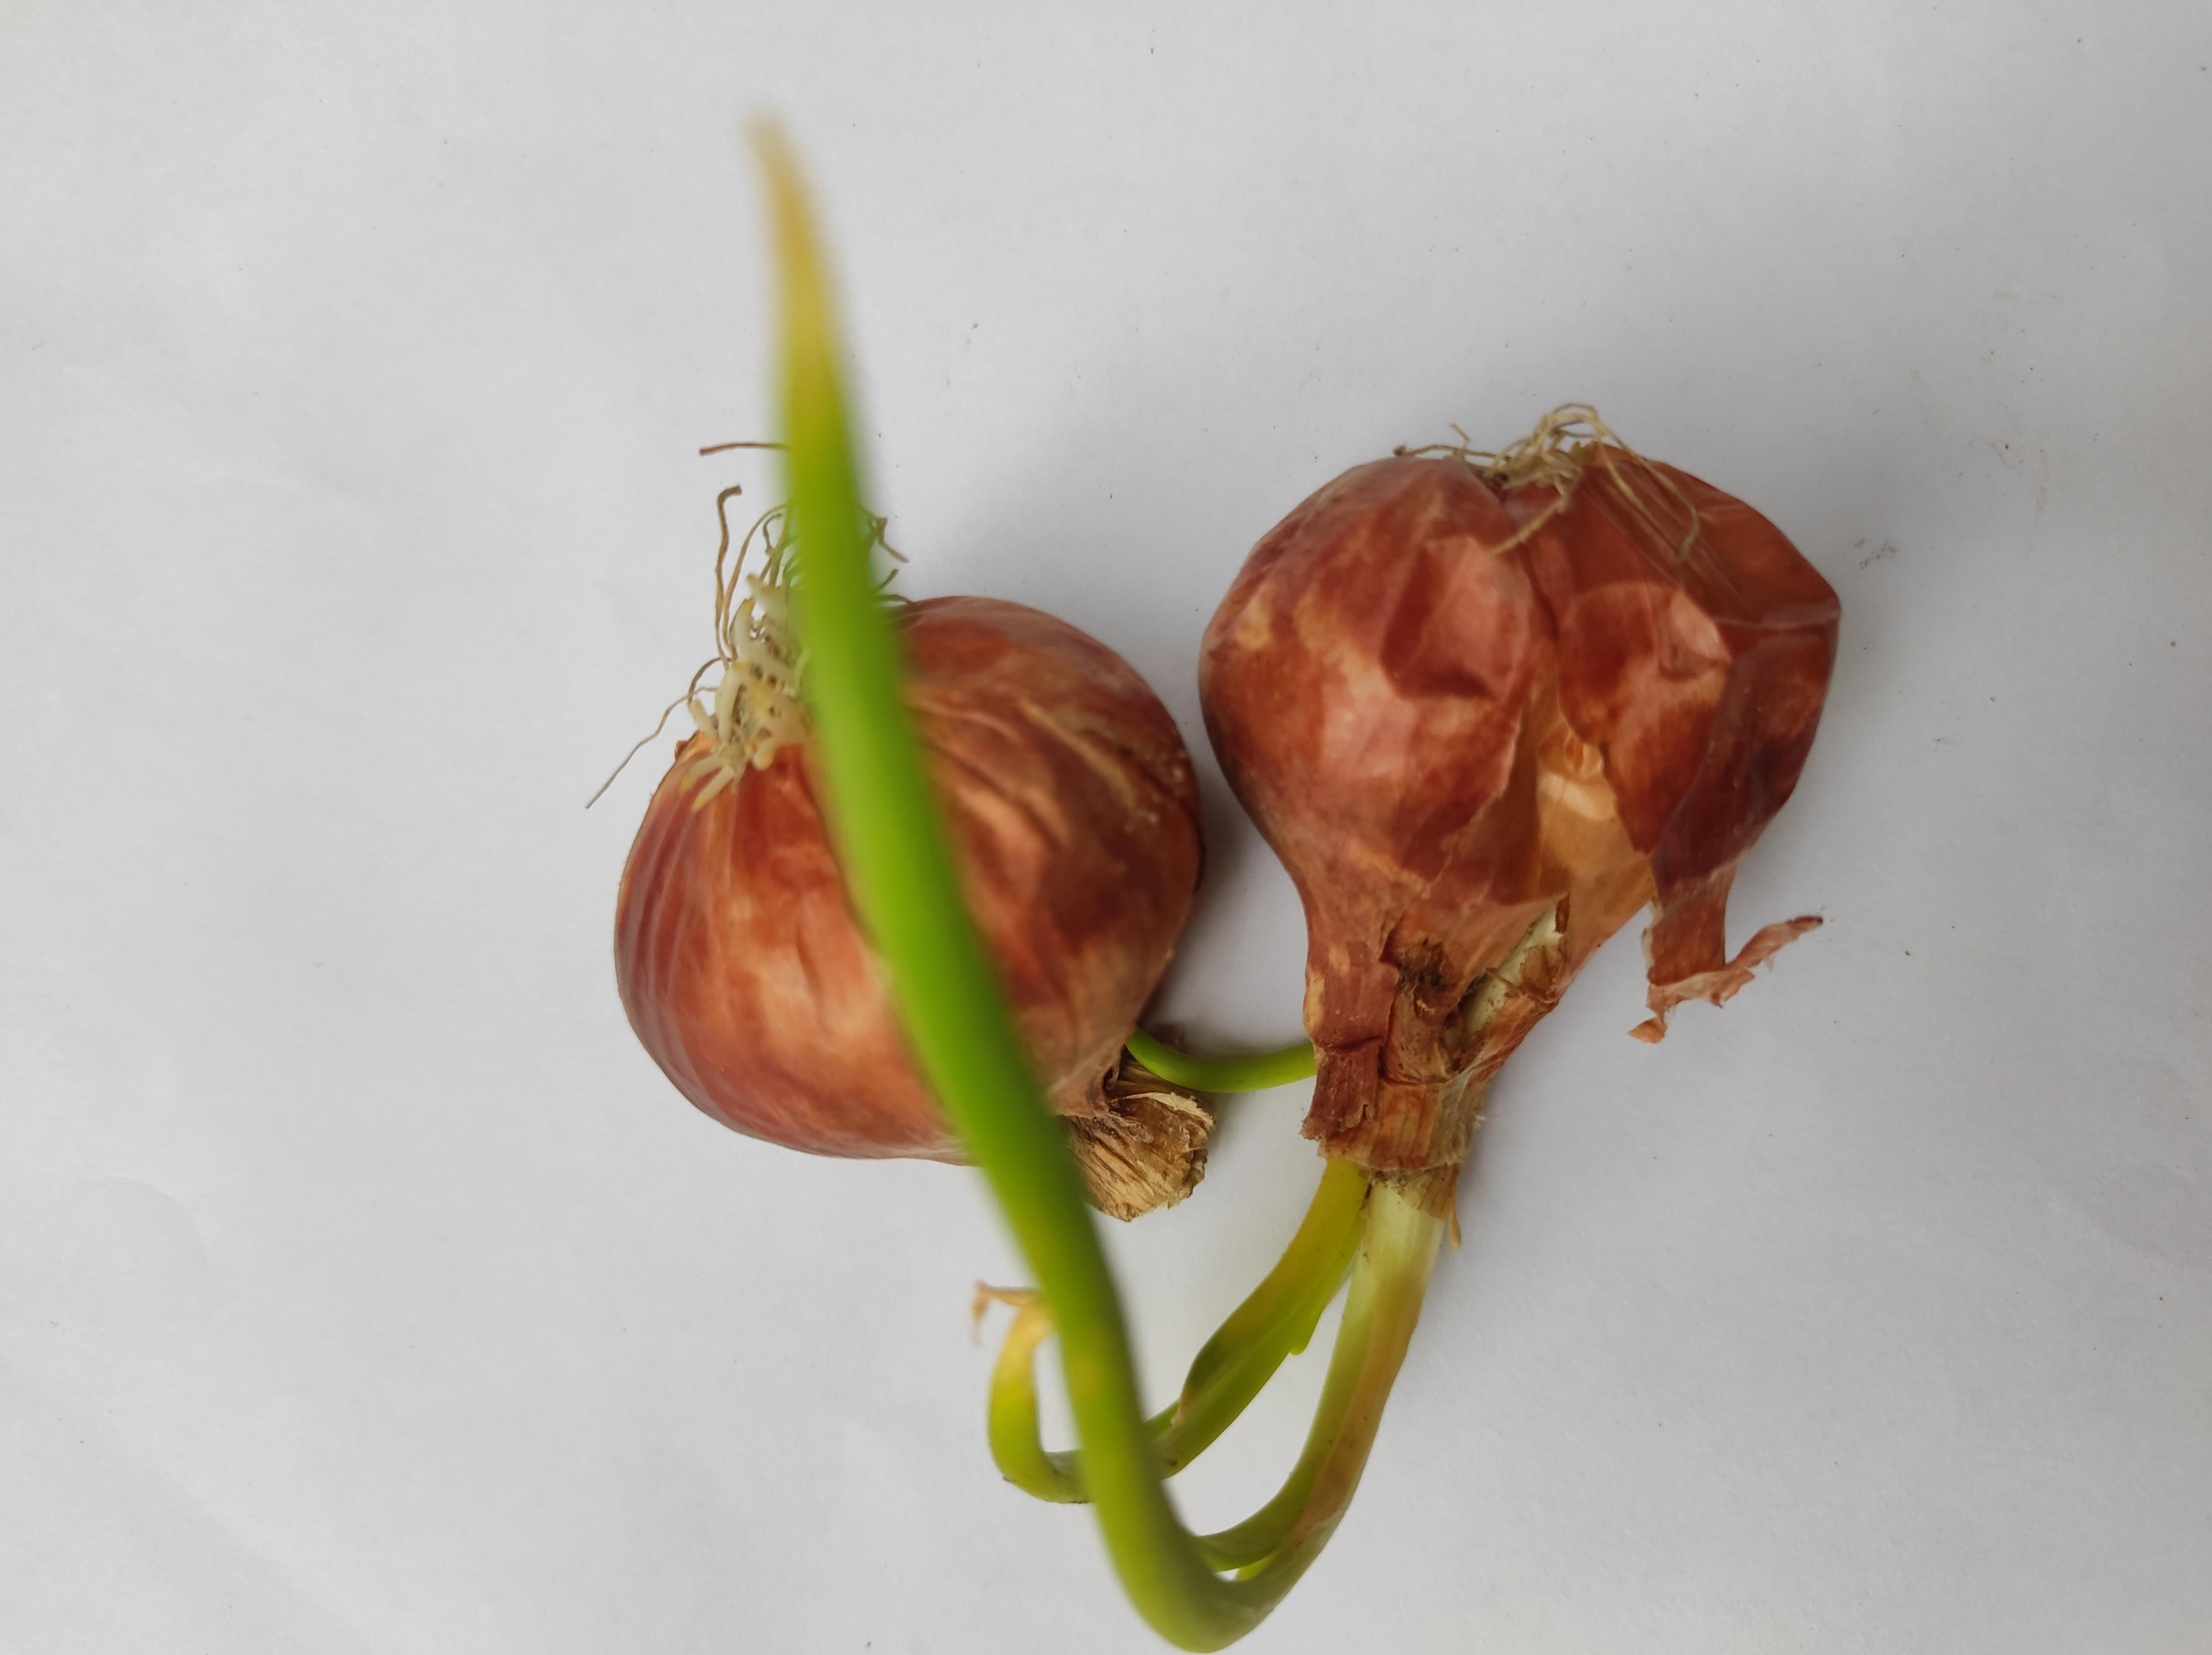
Label: Onion